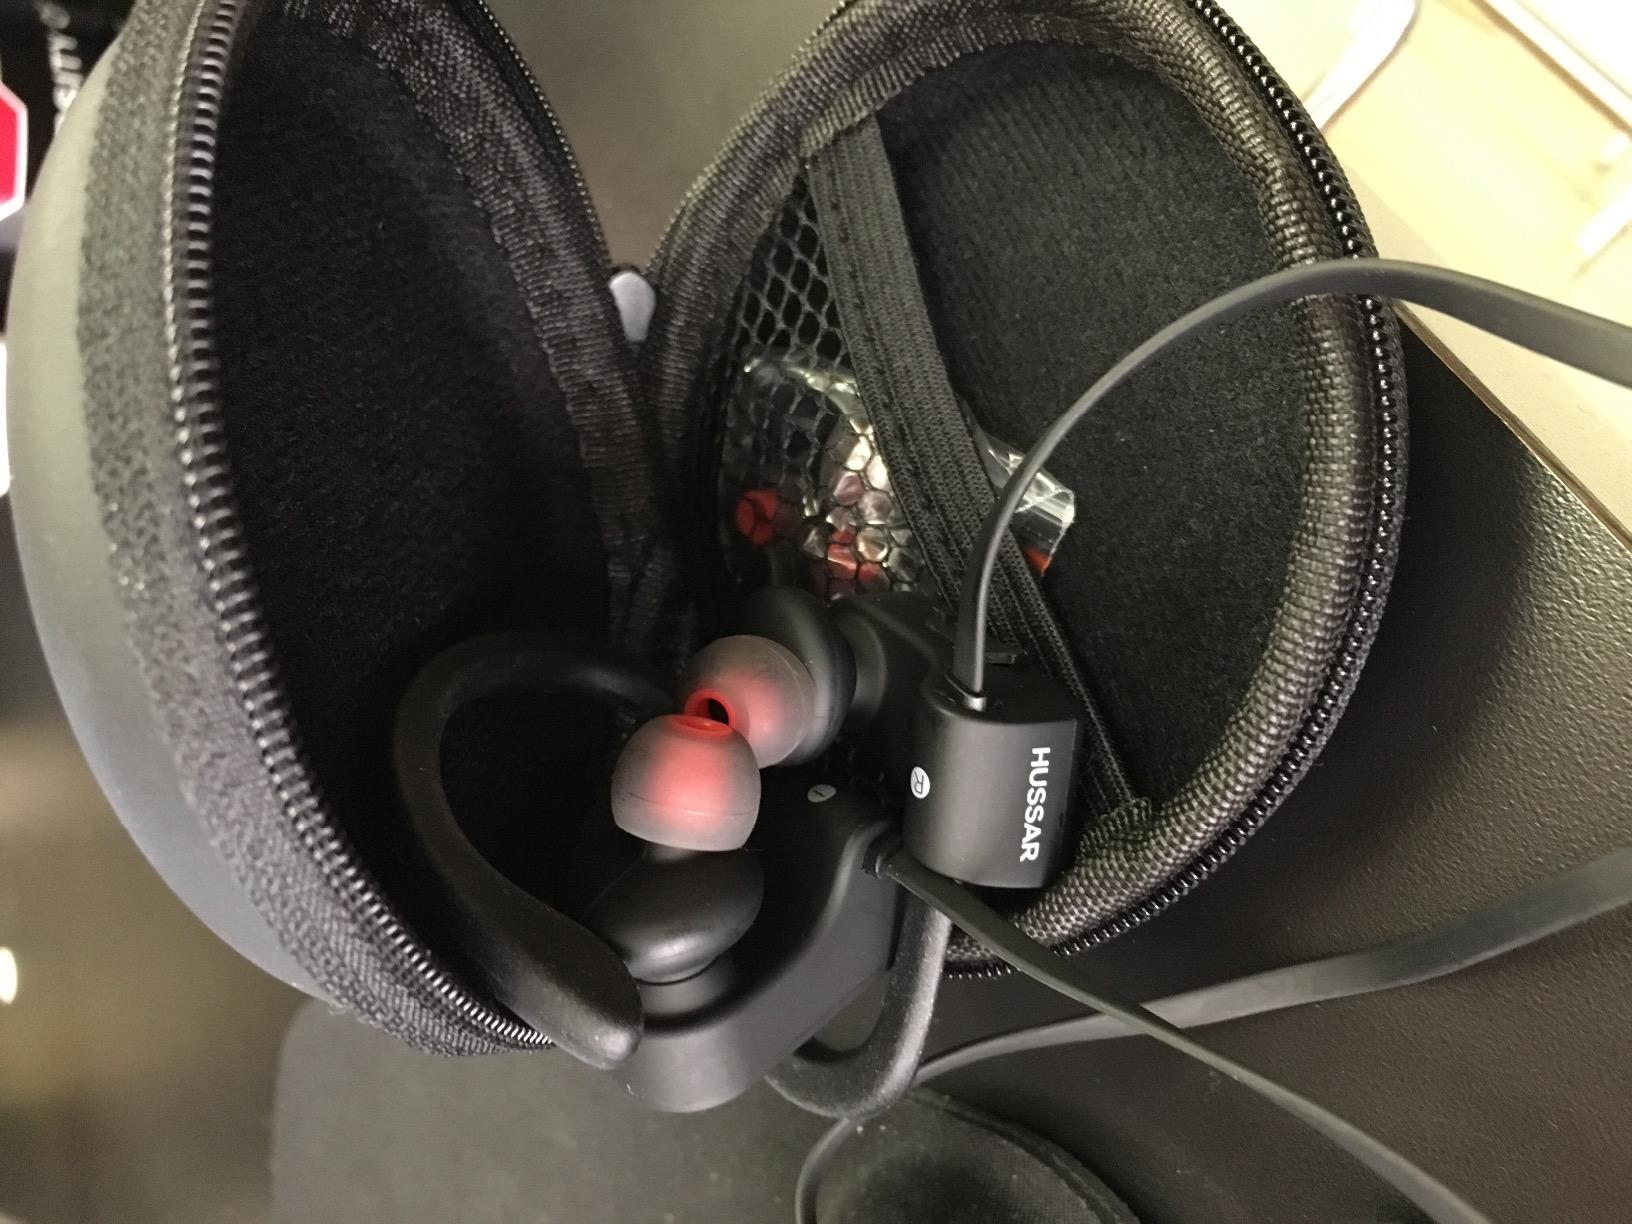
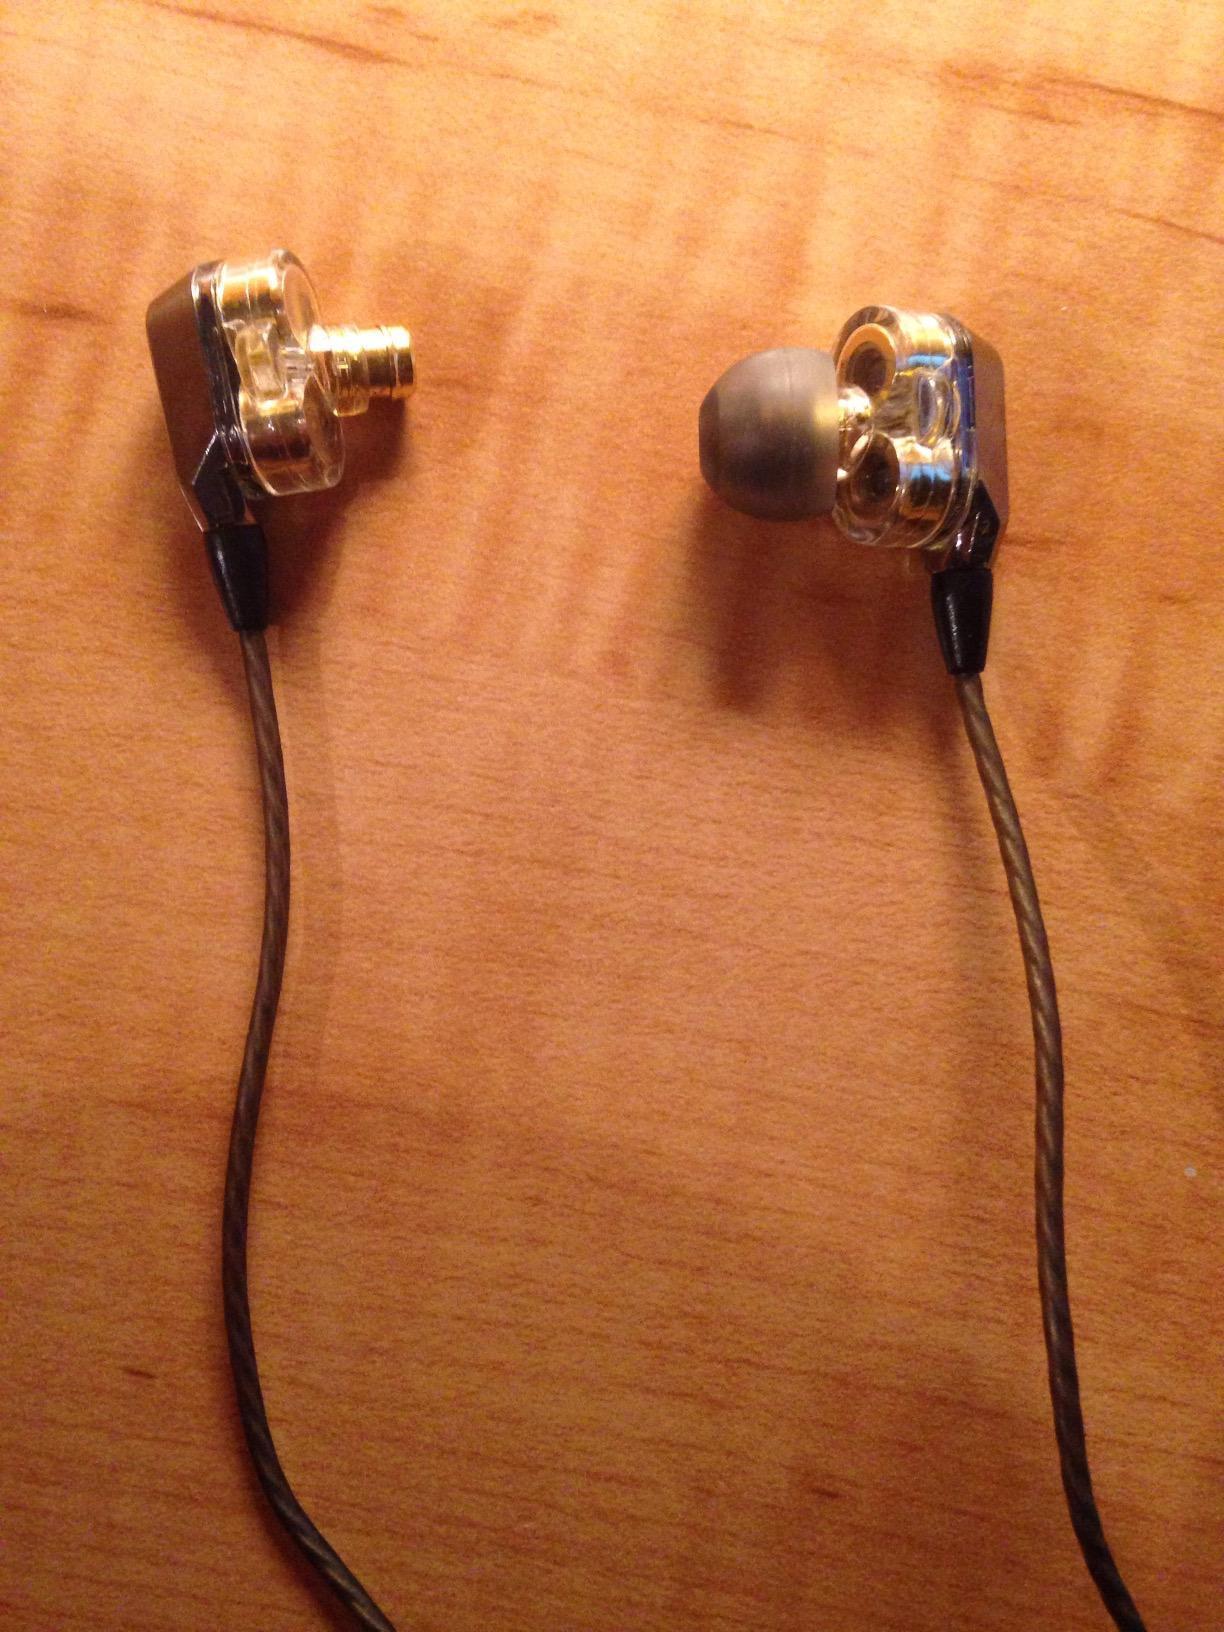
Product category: headphones
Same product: no